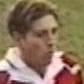
Age: 21